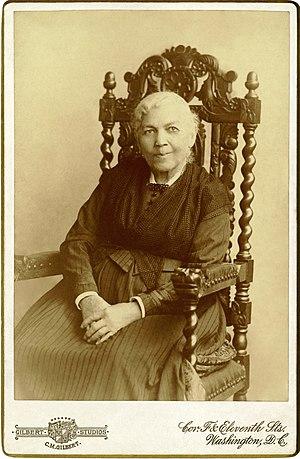
"Incidents in the Life of a Slave Girl, ou Incidents dans la vie d'une jeune esclave en français, est une autobiographie écrit par une jeune mère fugitive et publié en 1861 par Lydia Maria Child pour son auteur, Harriet Jacobs qui utilise pour l'occasion le pseudonyme de Linda Brent. Le livre raconte la vie d'esclave de Harriet Jacobs et la façon dont elle a gagné sa liberté pour elle-même et pour ses enfants. Elle a contribué au genre du récit d'esclave en utilisant les techniques des romans sentimentaux ""pour parler des problèmes raciaux et sexuels"". Elle explore les luttes et les abus sexuels que les femmes esclaves subissent, ainsi que leurs efforts pour réussir leur maternité et protéger leurs enfants lorsque qu'ils pourraient être vendus.
Harriet Jacobs, née à Edenton en 1813 et morte le 7 mars 1897 à Washington, D.C., est une écrivaine américaine, militante active pour l'abolition de l'esclavage.